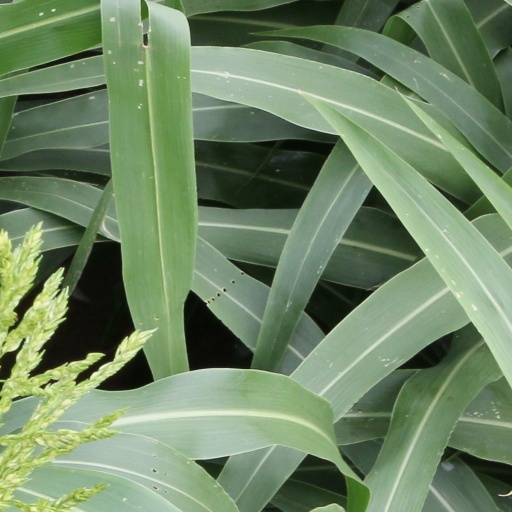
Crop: sorghum